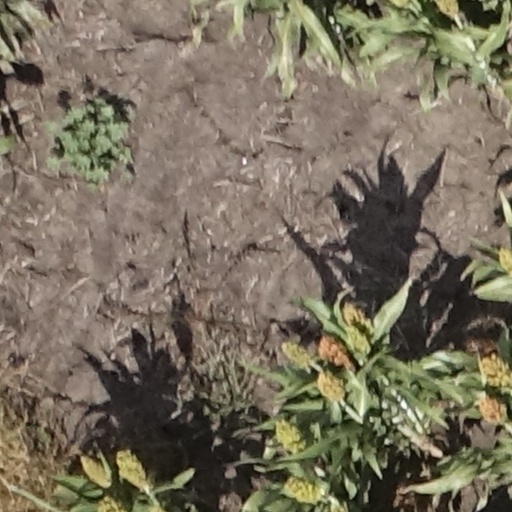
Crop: sorghum